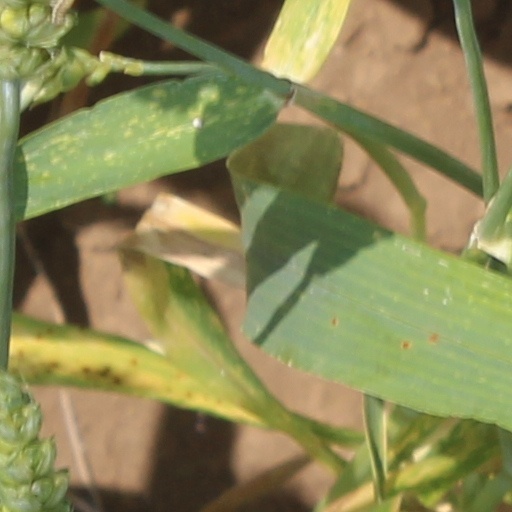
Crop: wheat